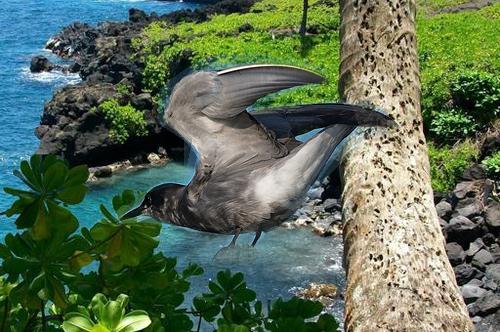
Bird species: Black_Tern
Bird type: waterbird
Background: water